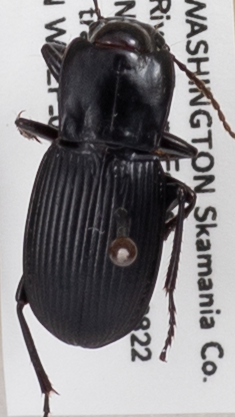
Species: Pterostichus herculaneus
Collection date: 2019-07-30
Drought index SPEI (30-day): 0.156
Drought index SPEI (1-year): -1.45
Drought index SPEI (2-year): -2.09